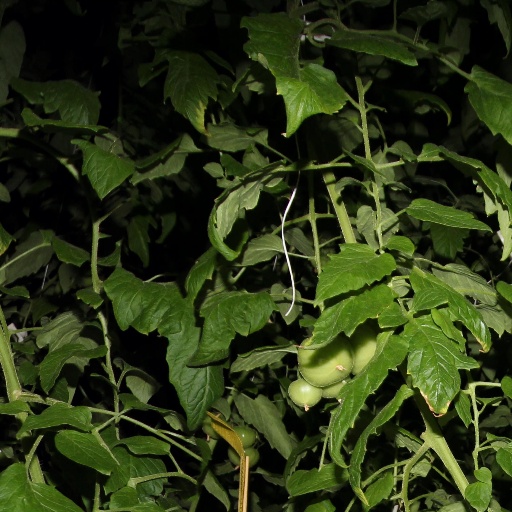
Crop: tomato